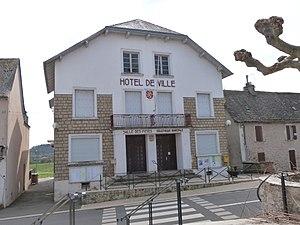
Mairie de Lanuéjouls
Lanuéjouls est une commune française située dans le département de l'Aveyron en région Occitanie.